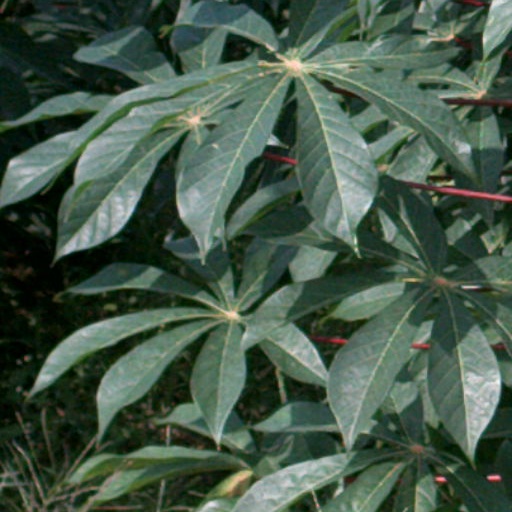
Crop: cassava